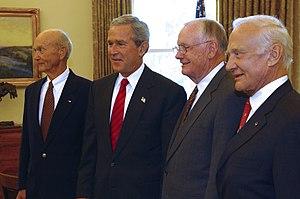
Neil Alden Armstrong, né le 5 août 1930 à Wapakoneta dans l'Ohio aux États-Unis et mort le 25 août 2012 à Cincinnati dans le même État, est un astronaute américain, pilote d'essai, aviateur de l'United States Navy et professeur. Il est le premier homme à avoir posé le pied sur la Lune le 21 juillet 1969 UTC, durant la mission Apollo 11, prononçant alors une phrase restée célèbre : « That's one small step for [a] man, one giant leap for mankind ».